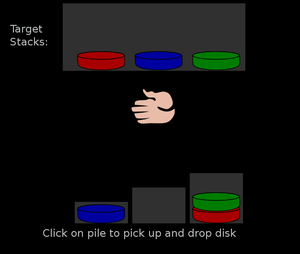
Le test de la Tour de Londres fut élaboré par T. Shallice en 1982 afin d'investiguer les troubles de la planification de l'action chez les patients atteints de lésions frontales.